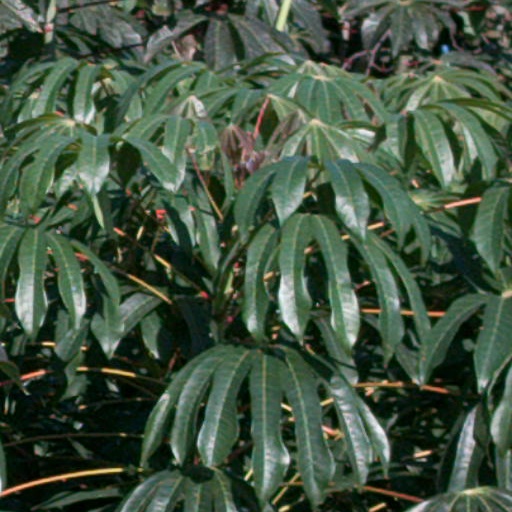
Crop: cassava